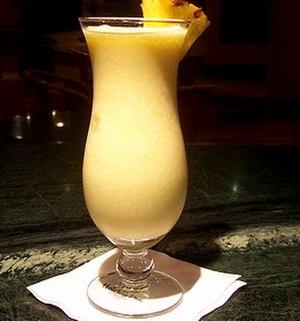
L'ananas est une plante xérophyte, originaire d'Amérique du Sud, plus spécifiquement du Paraguay, du nord-est de l'Argentine et sud du Brésil. Il est connu principalement pour son fruit comestible, qui est en réalité un fruit composé. Le mot ananas vient du tupi-guarani naná naná, qui signifie « parfum des parfums ». Le terme ananas est également un nom vernaculaire ambigu qui peut désigner plusieurs autres espèces de Bromeliaceae, pas à peu comestibles comme l'espèce Glomeropitcairnia penduliflora désignée par les termes « ananas sauvage », « ananas bois » et « zananas mawon », ou encore plusieurs espèces du genre botanique Ananas comme Ananas bracteatus sous les noms d'« ananas sauvage » et « ananas marron ».